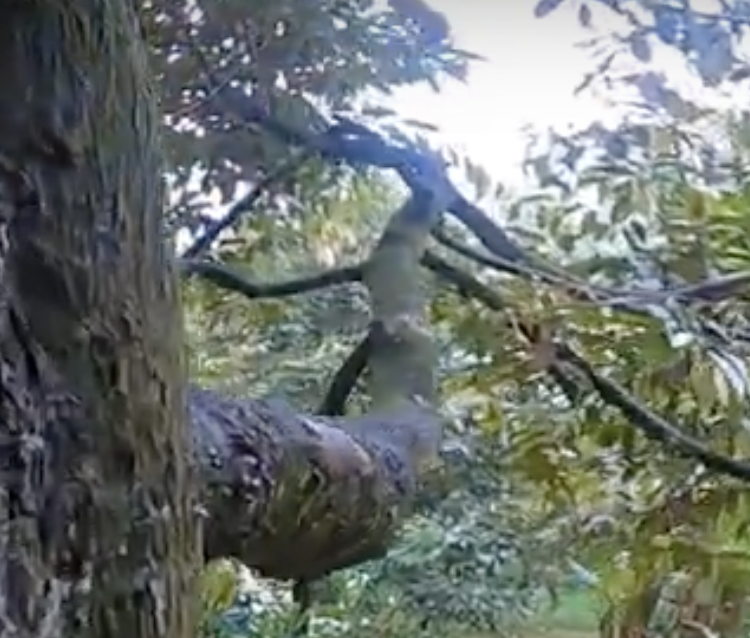
Label: sooty_mold